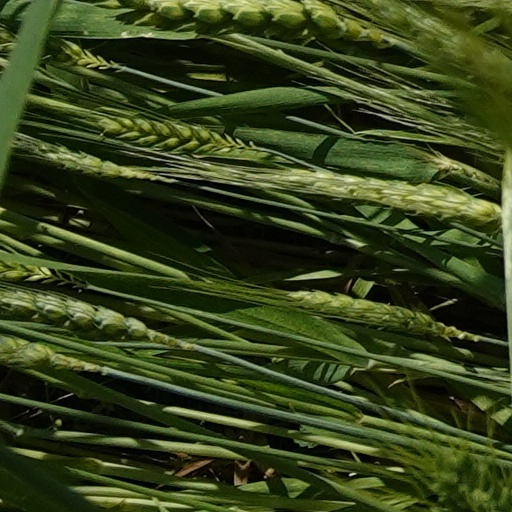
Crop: wheat